The Princess Bride (novel)

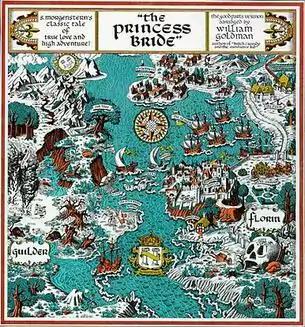
Map of Florin and Guilder

The novel opens with William Goldman, the fictional author, explaining how he came to write the story. He describes discovering that the "historical tale" he believed he knew from his father was actually a "good parts" abridgement. Upon finding the original, verbose work by the equally fictional S. Morgenstern, Goldman decides to create his own "good parts" version, which forms the main narrative.